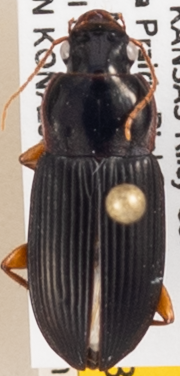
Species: Harpalus pensylvanicus
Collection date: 2020-08-26
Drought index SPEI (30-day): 0.244
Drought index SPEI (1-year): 0.77
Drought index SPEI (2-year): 2.09